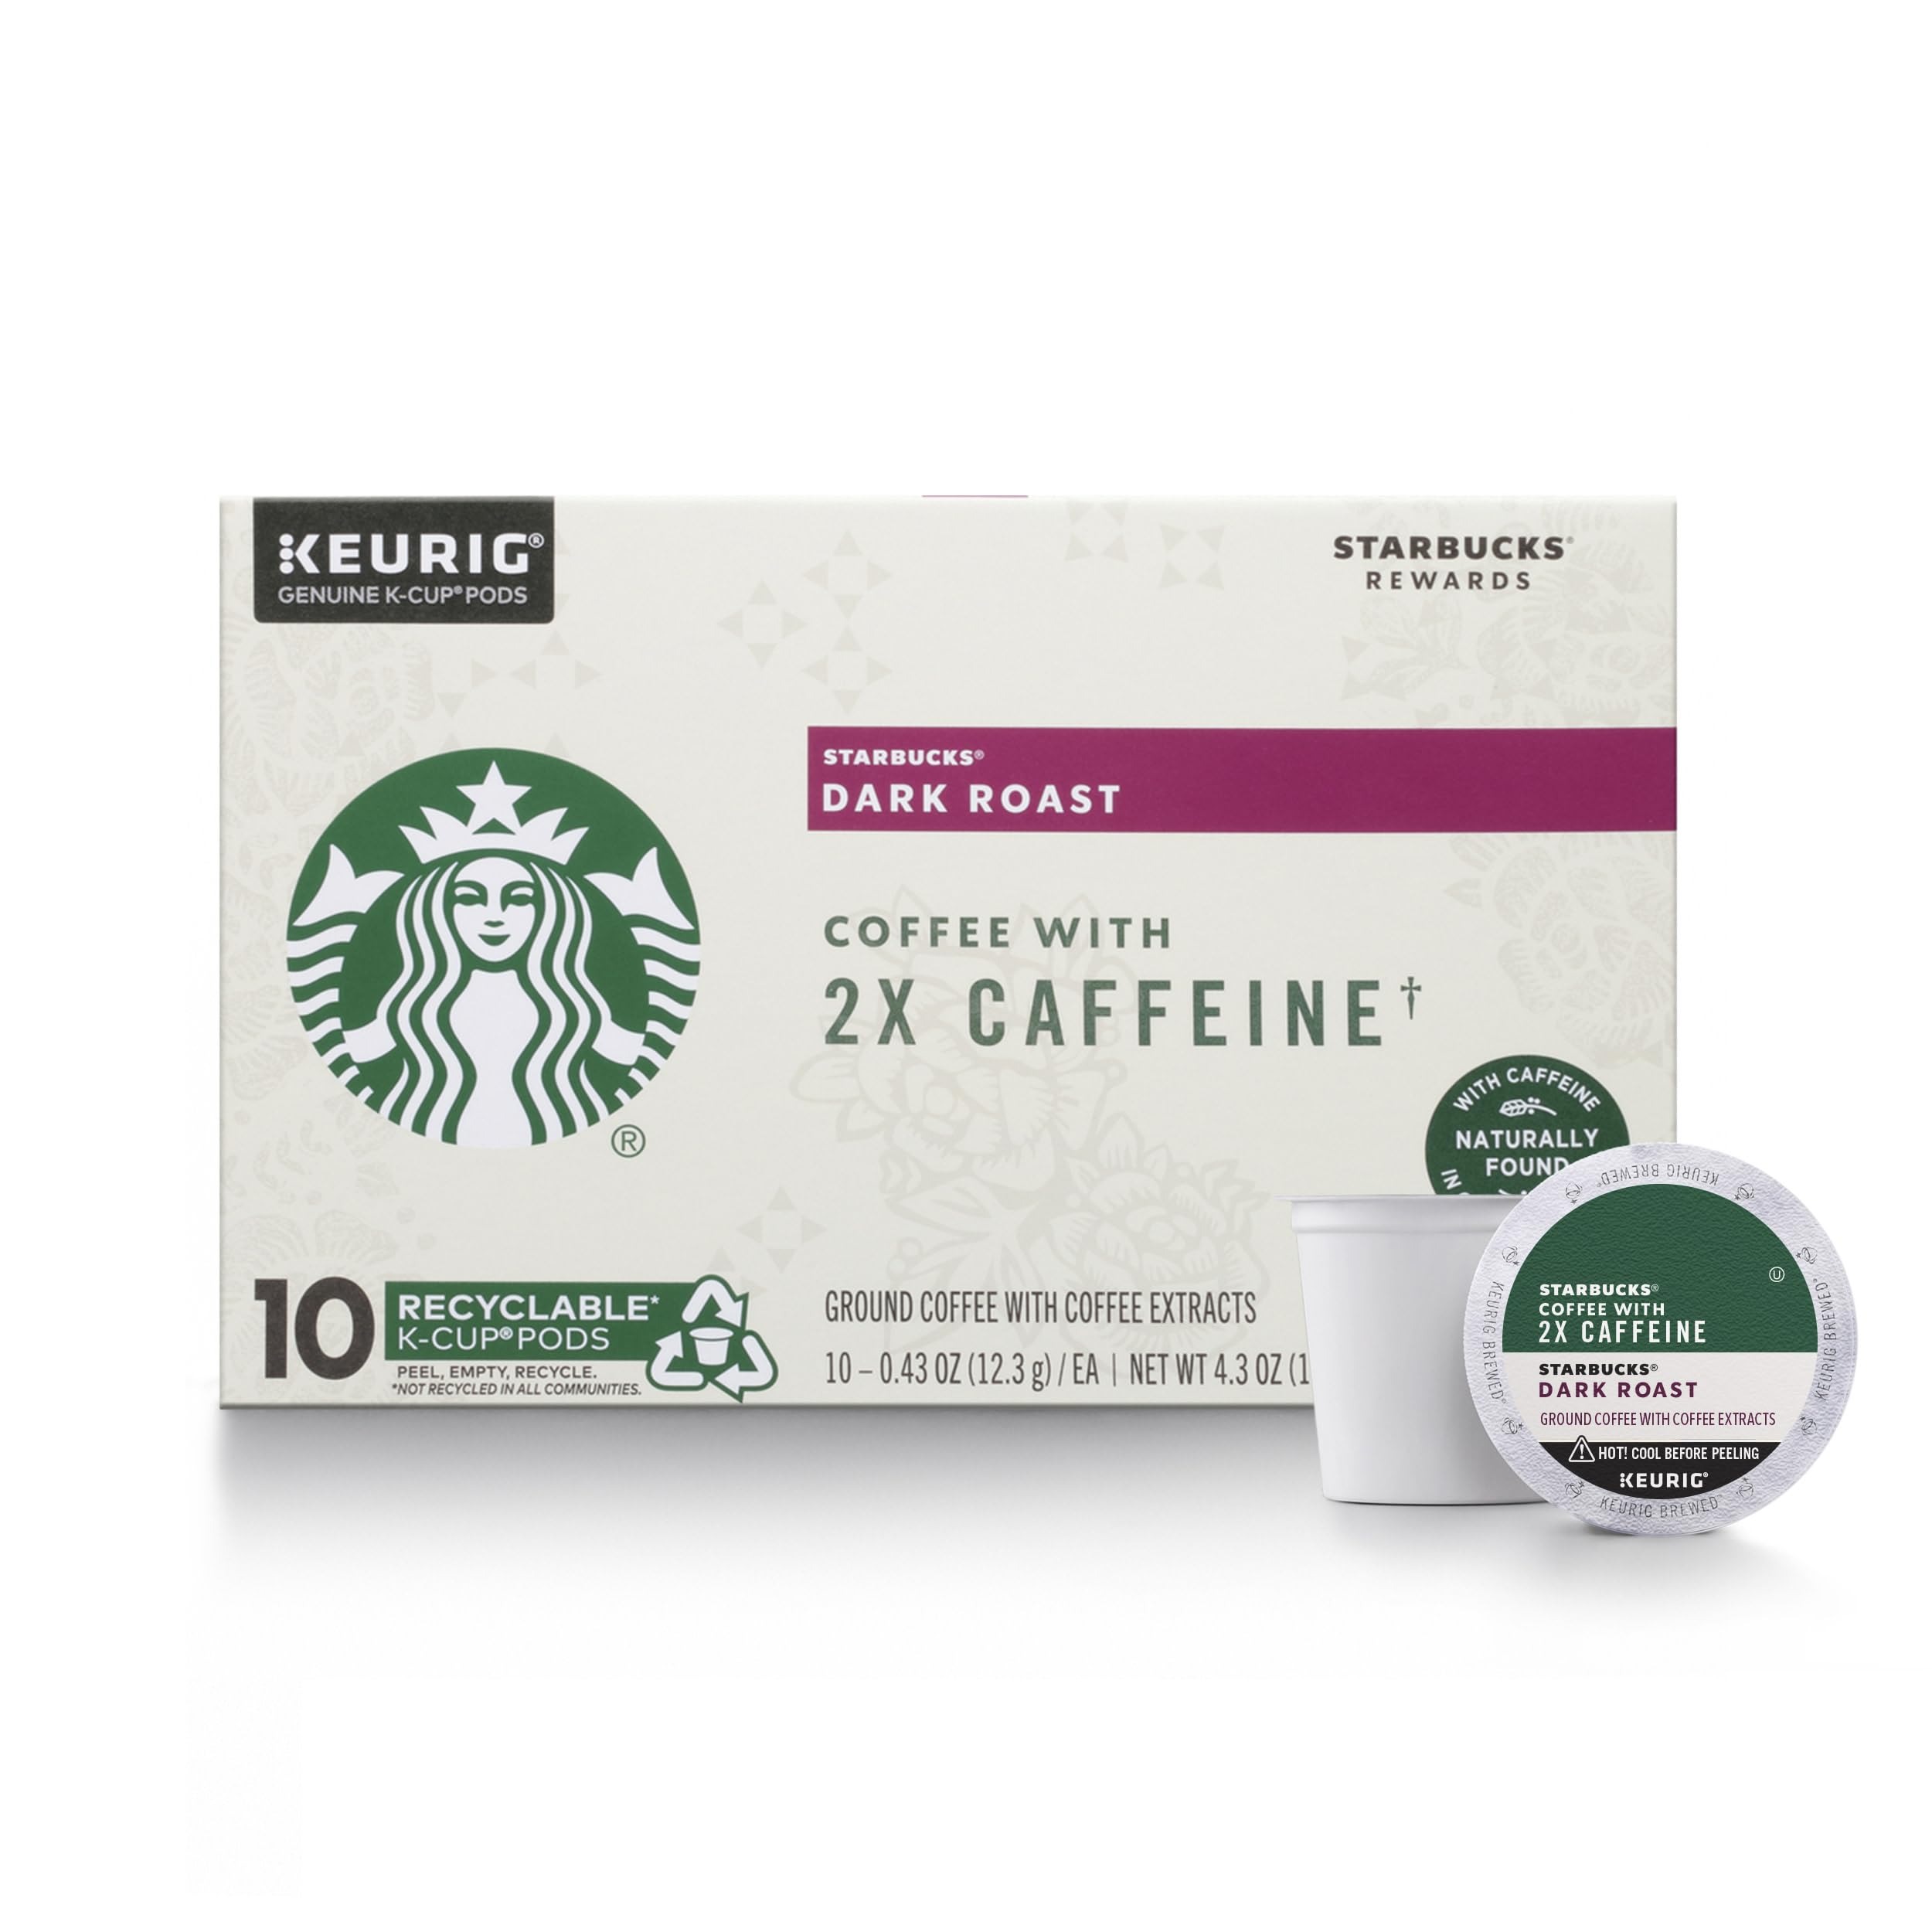
Item Name: Starbucks Dark Roast K-Cup Coffee Pods with 2X Caffeine, for Keurig Brewers, 6 boxes (60 pods total)
Bullet Point 1: CONTAINS: 6 boxes of 10 pods (60 total K-Cup pods) of Starbucks Coffee with 2X Caffeine dark-roasted, 100% arabica coffee with 2X the caffeine compared to one pod of Starbucks K-Cup black coffee when brewed as directed
Bullet Point 2: THE TASTE YOU LOVE: We've combined our balanced and flavorful Caffe Verona dark-roast coffee with natural coffee extracts
Bullet Point 3: EXTRA BOOST: Crafted with natural coffee extractsâ Starbucks Coffee with 2X Caffeine to give you an extra boost to take on the day
Bullet Point 4: STARBUCKS AT HOME: Enjoy the Starbucks coffee taste you love at home, with an extra reason to savor every sip
Bullet Point 5: ETHICALLY SOURCED: Starbucks is committed to 100% ethical coffee sourcing in partnership with Conservation International
Value: 10.0
Unit: Count

Price: 14.61